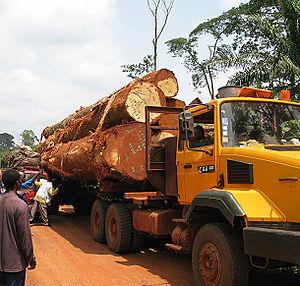
Abong-Mbang est une commune du Cameroun située dans le département du Haut-Nyong dont elle est le chef-lieu,
La déforestation au Cameroun est la destruction des forêts tropicales humides de ce pays d'Afrique centrale.